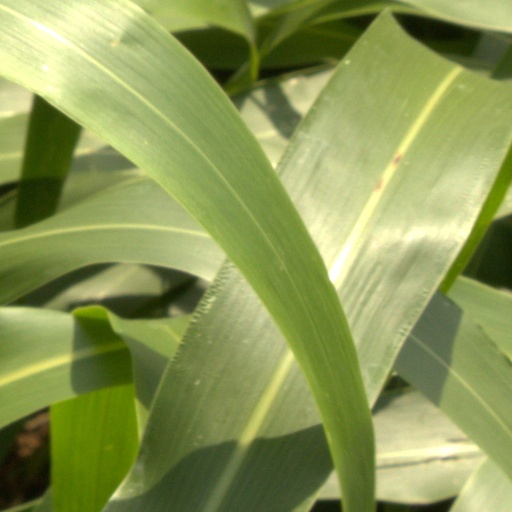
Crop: sorghum